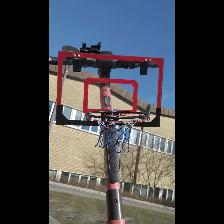
Label: NonHuman